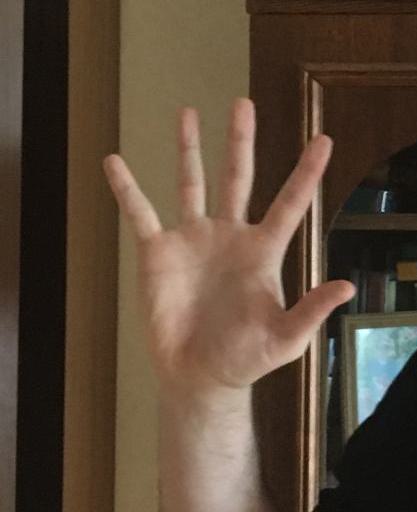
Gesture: palm